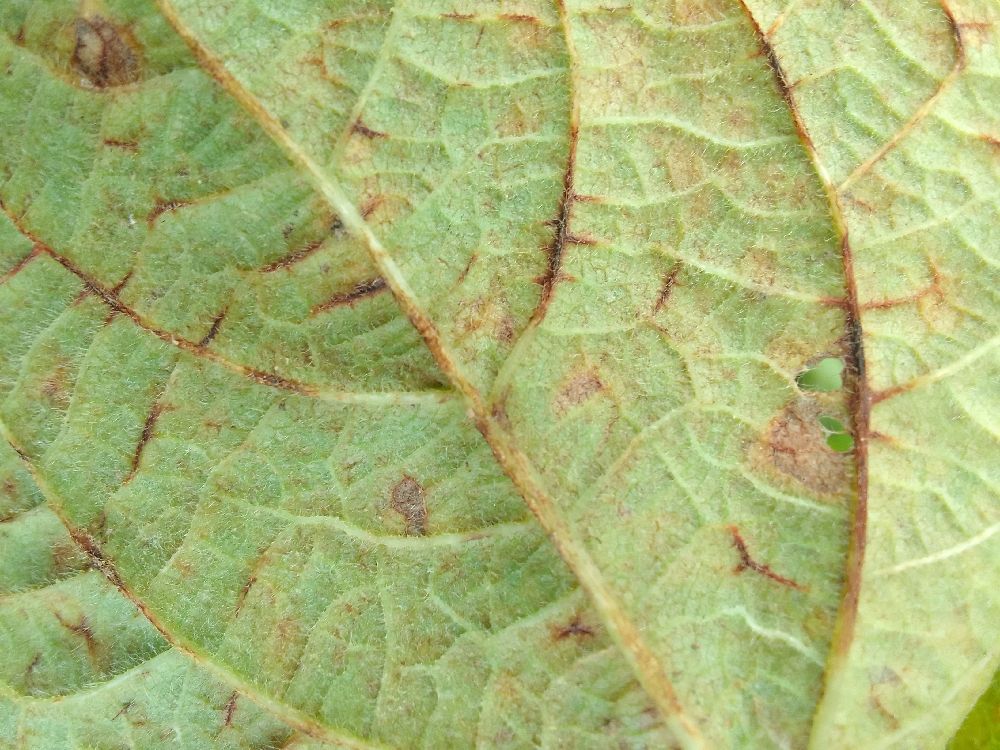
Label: anthracnose